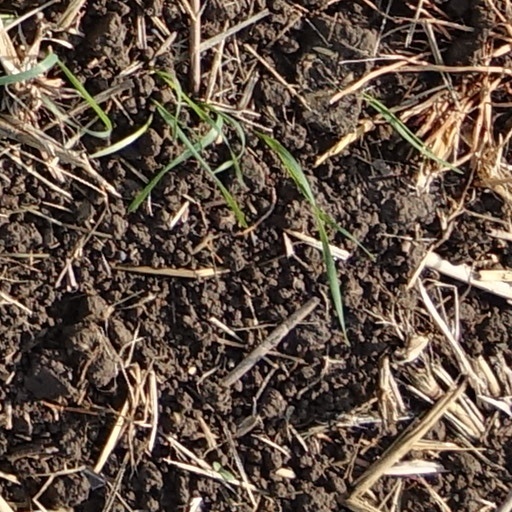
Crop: wheat